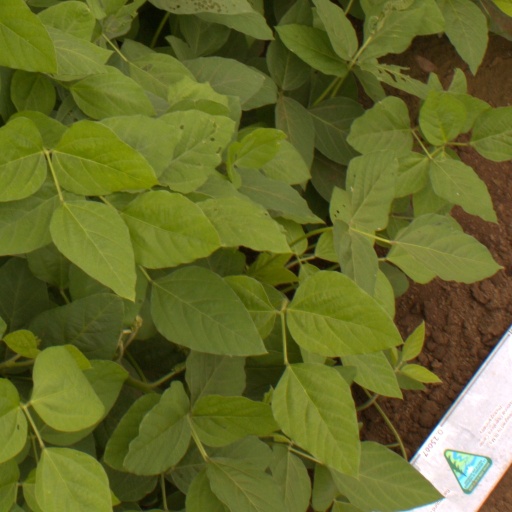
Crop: soybean